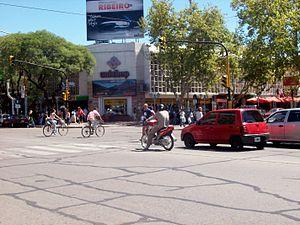
San Rafael est une ville de la province de Mendoza, en Argentine, et le chef-lieu du département de San Rafael. Elle est située à 198 km au sud de Mendoza. Sa population s'élevait à 108 000 habitants en 2010.